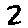
Label: 2